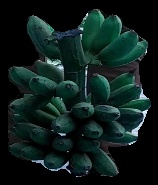
Variety: rasbale
Grade: grade3